Honda Civic (ninth generation)

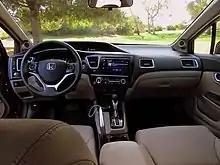
Interior (facelift)

The "two-tier" instrument panel from the previous generation saw a significant redesign. All models (except for the base model DX) come with an Intelligent Multi-Informational Display (iMID), situated on the enlarged upper tier and to the right of the digital speedometer. The 5-inch colour LCD screen replaces the trip computer below the analog tachometer on the lower tier while integrating information of the vehicle with that from compatible personal electronics and steering wheel controls. It displays information such as current odometer and trip mileage, time and date, fuel economy, audio system, climate control information, and more. The Maintenance Minder now includes interval reminders for scheduled maintenance, such as air filter, cabin pollen filter, tire rotations, drive belt inspections as well as an oil change reminder.